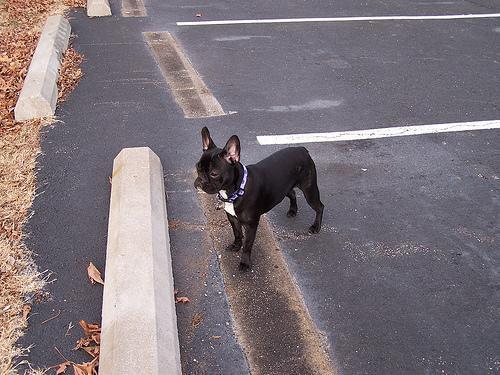
French_bulldog